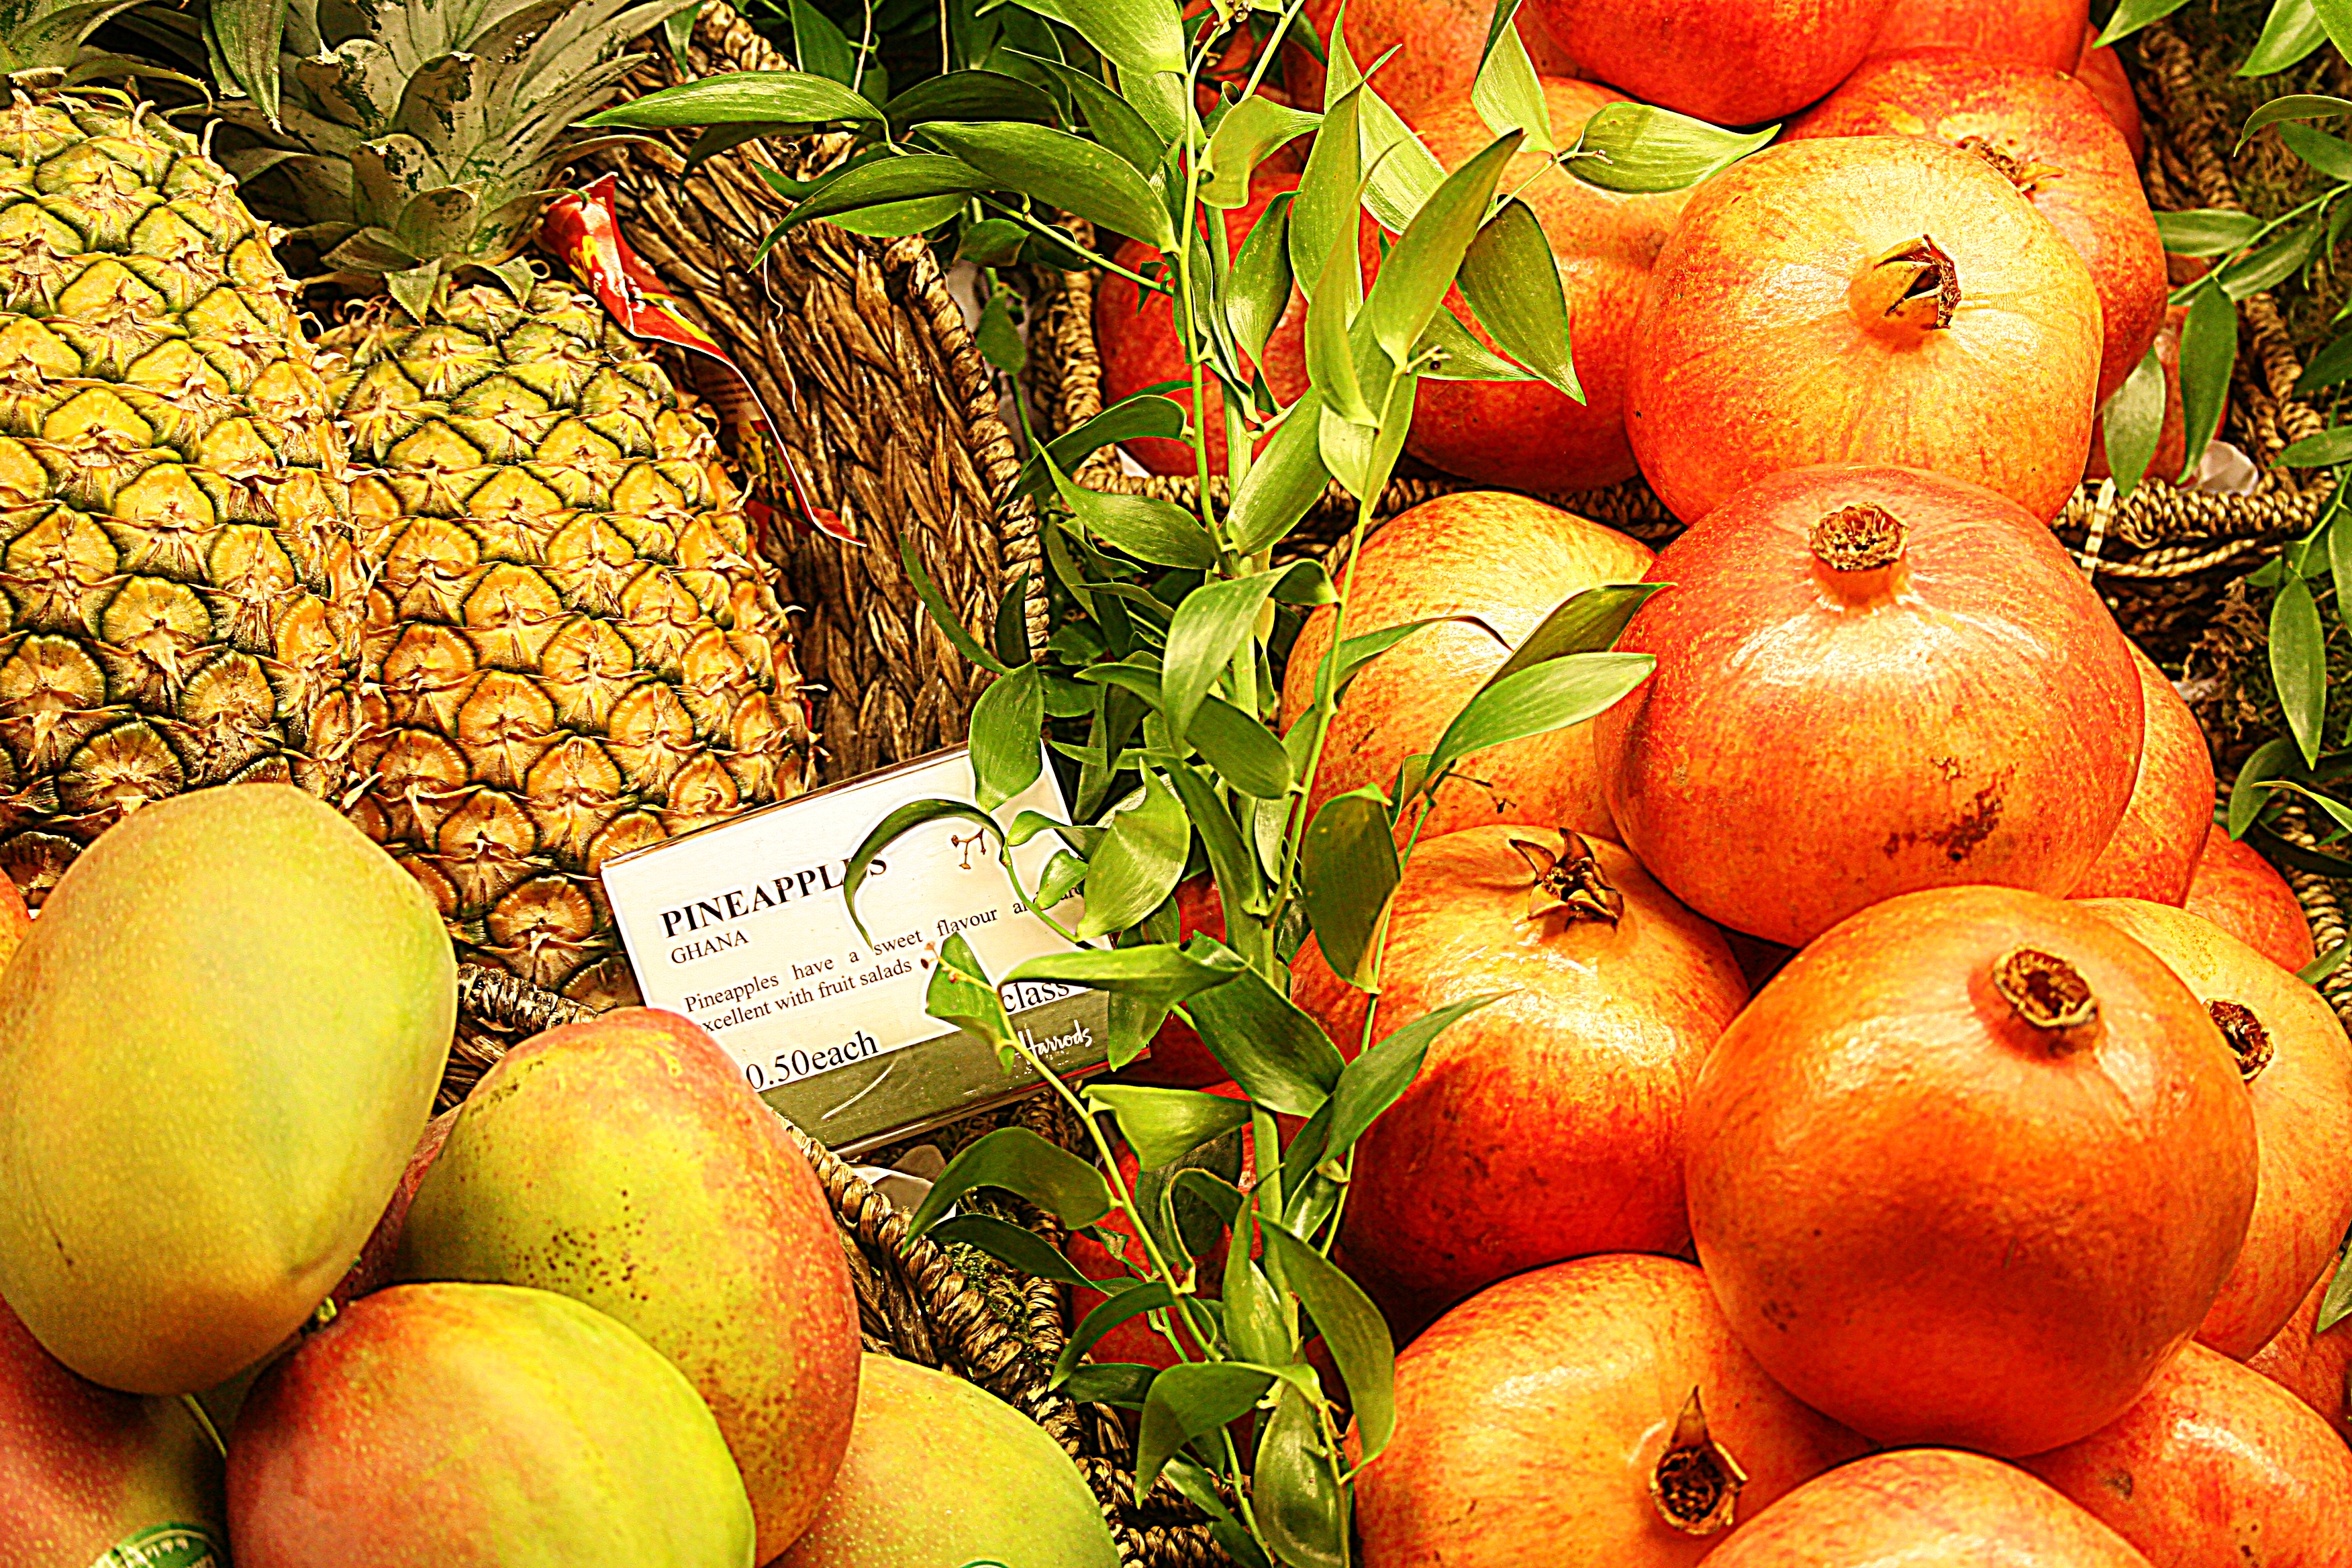
plant, fruit, food, produce, pineapple, grapefruit, mango, fruits, flowering plant, land plant